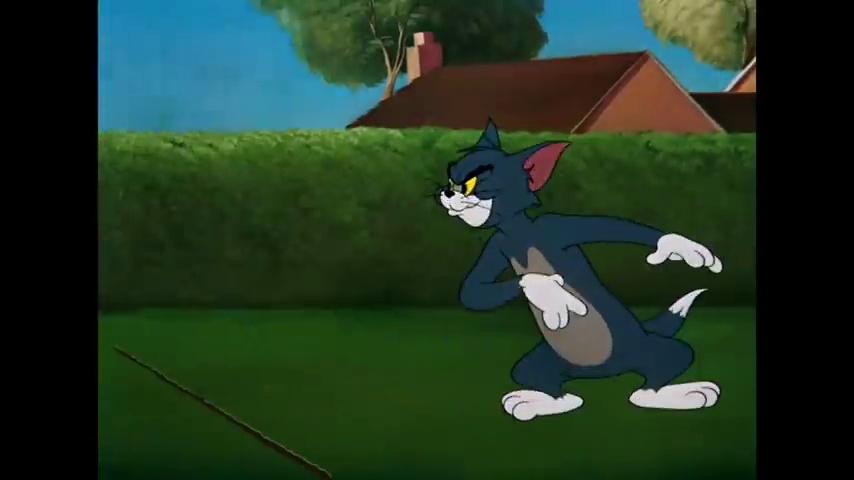
Portrait style: Cartoon Portrait